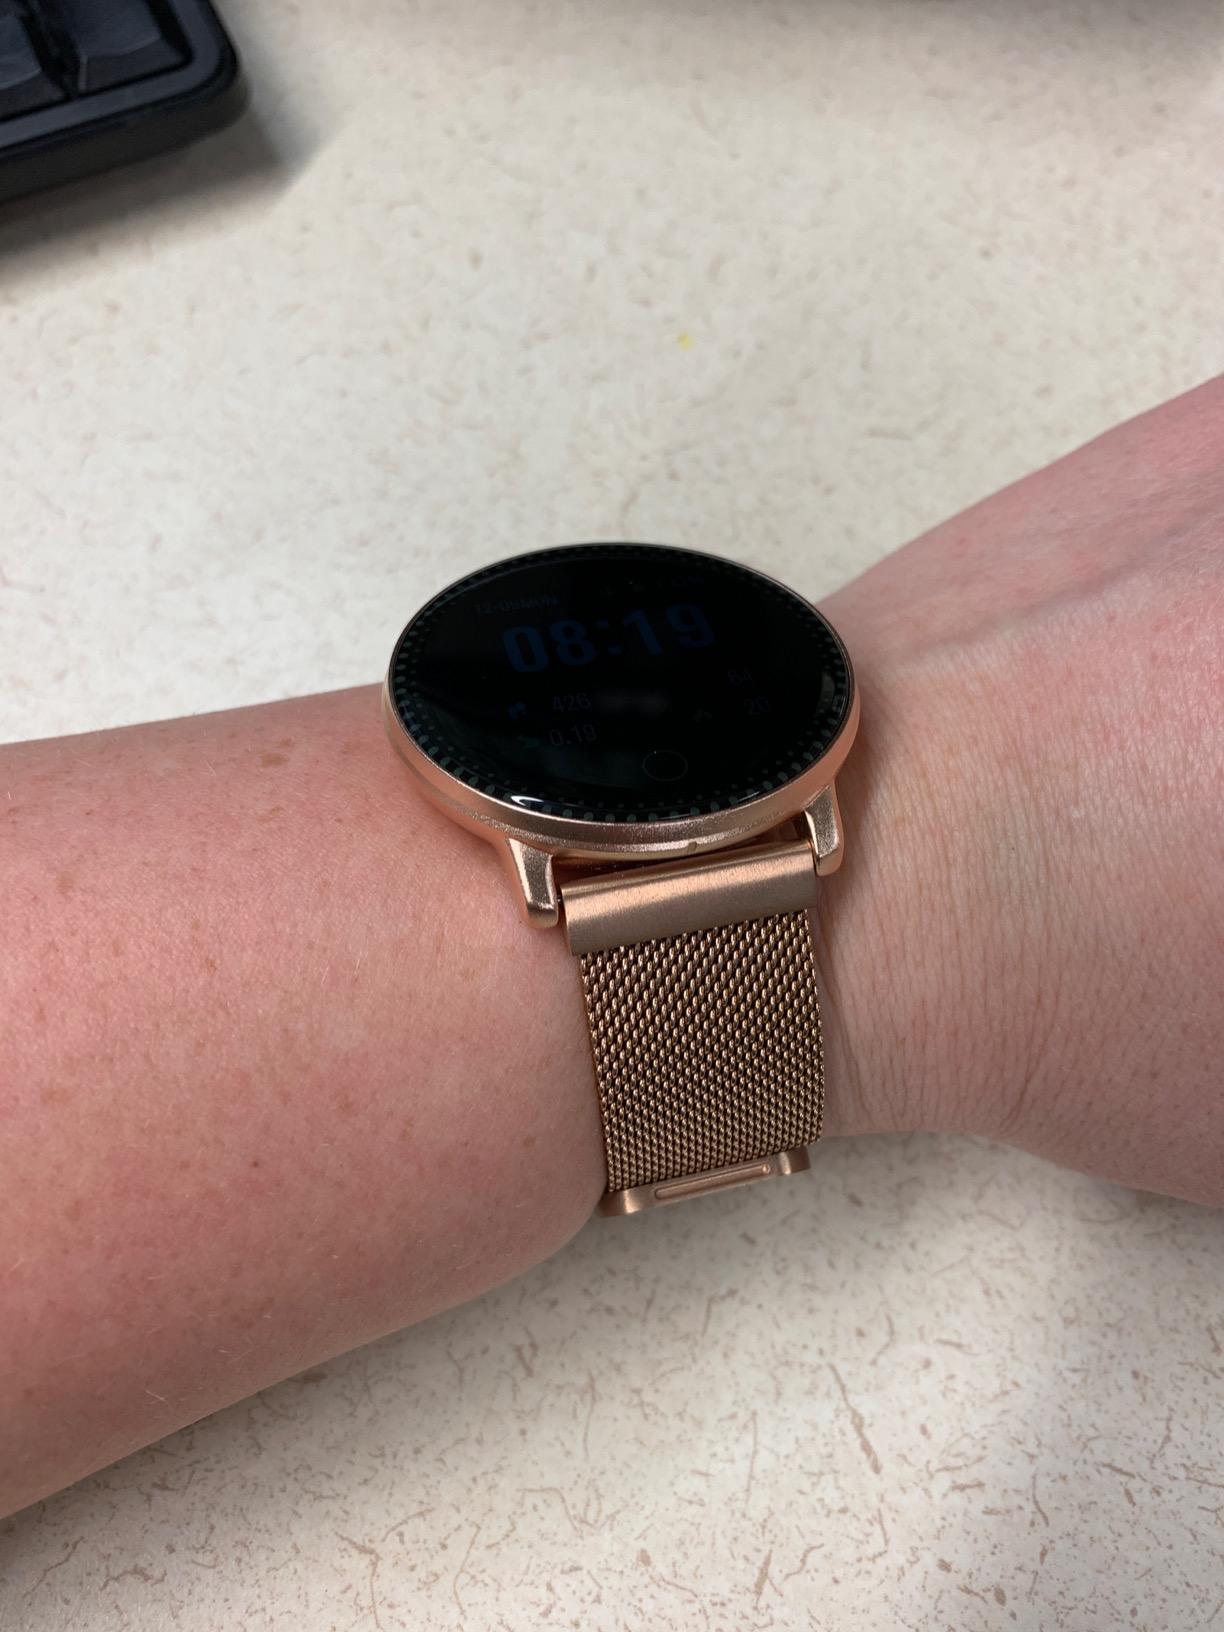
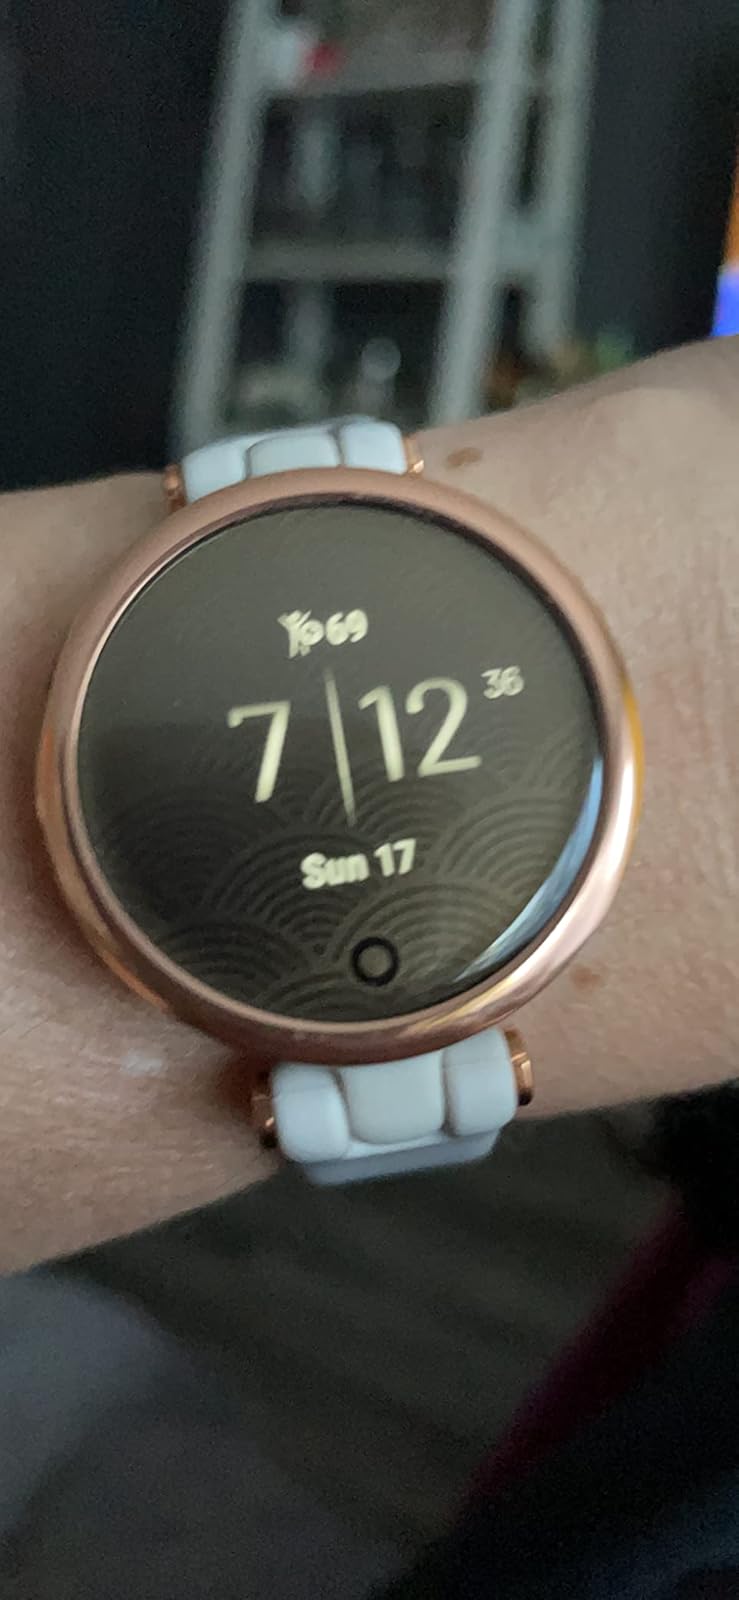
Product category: smartwatch
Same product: no